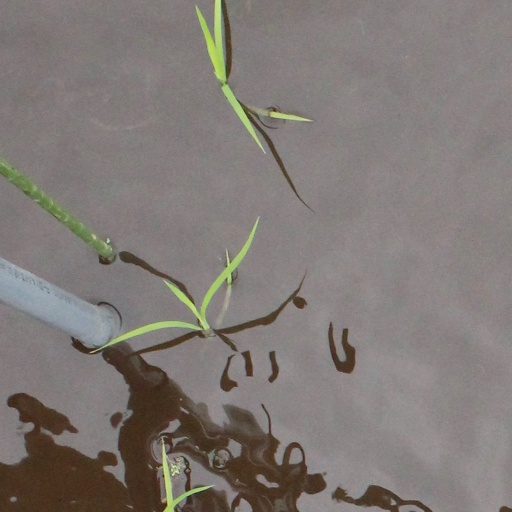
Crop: rice